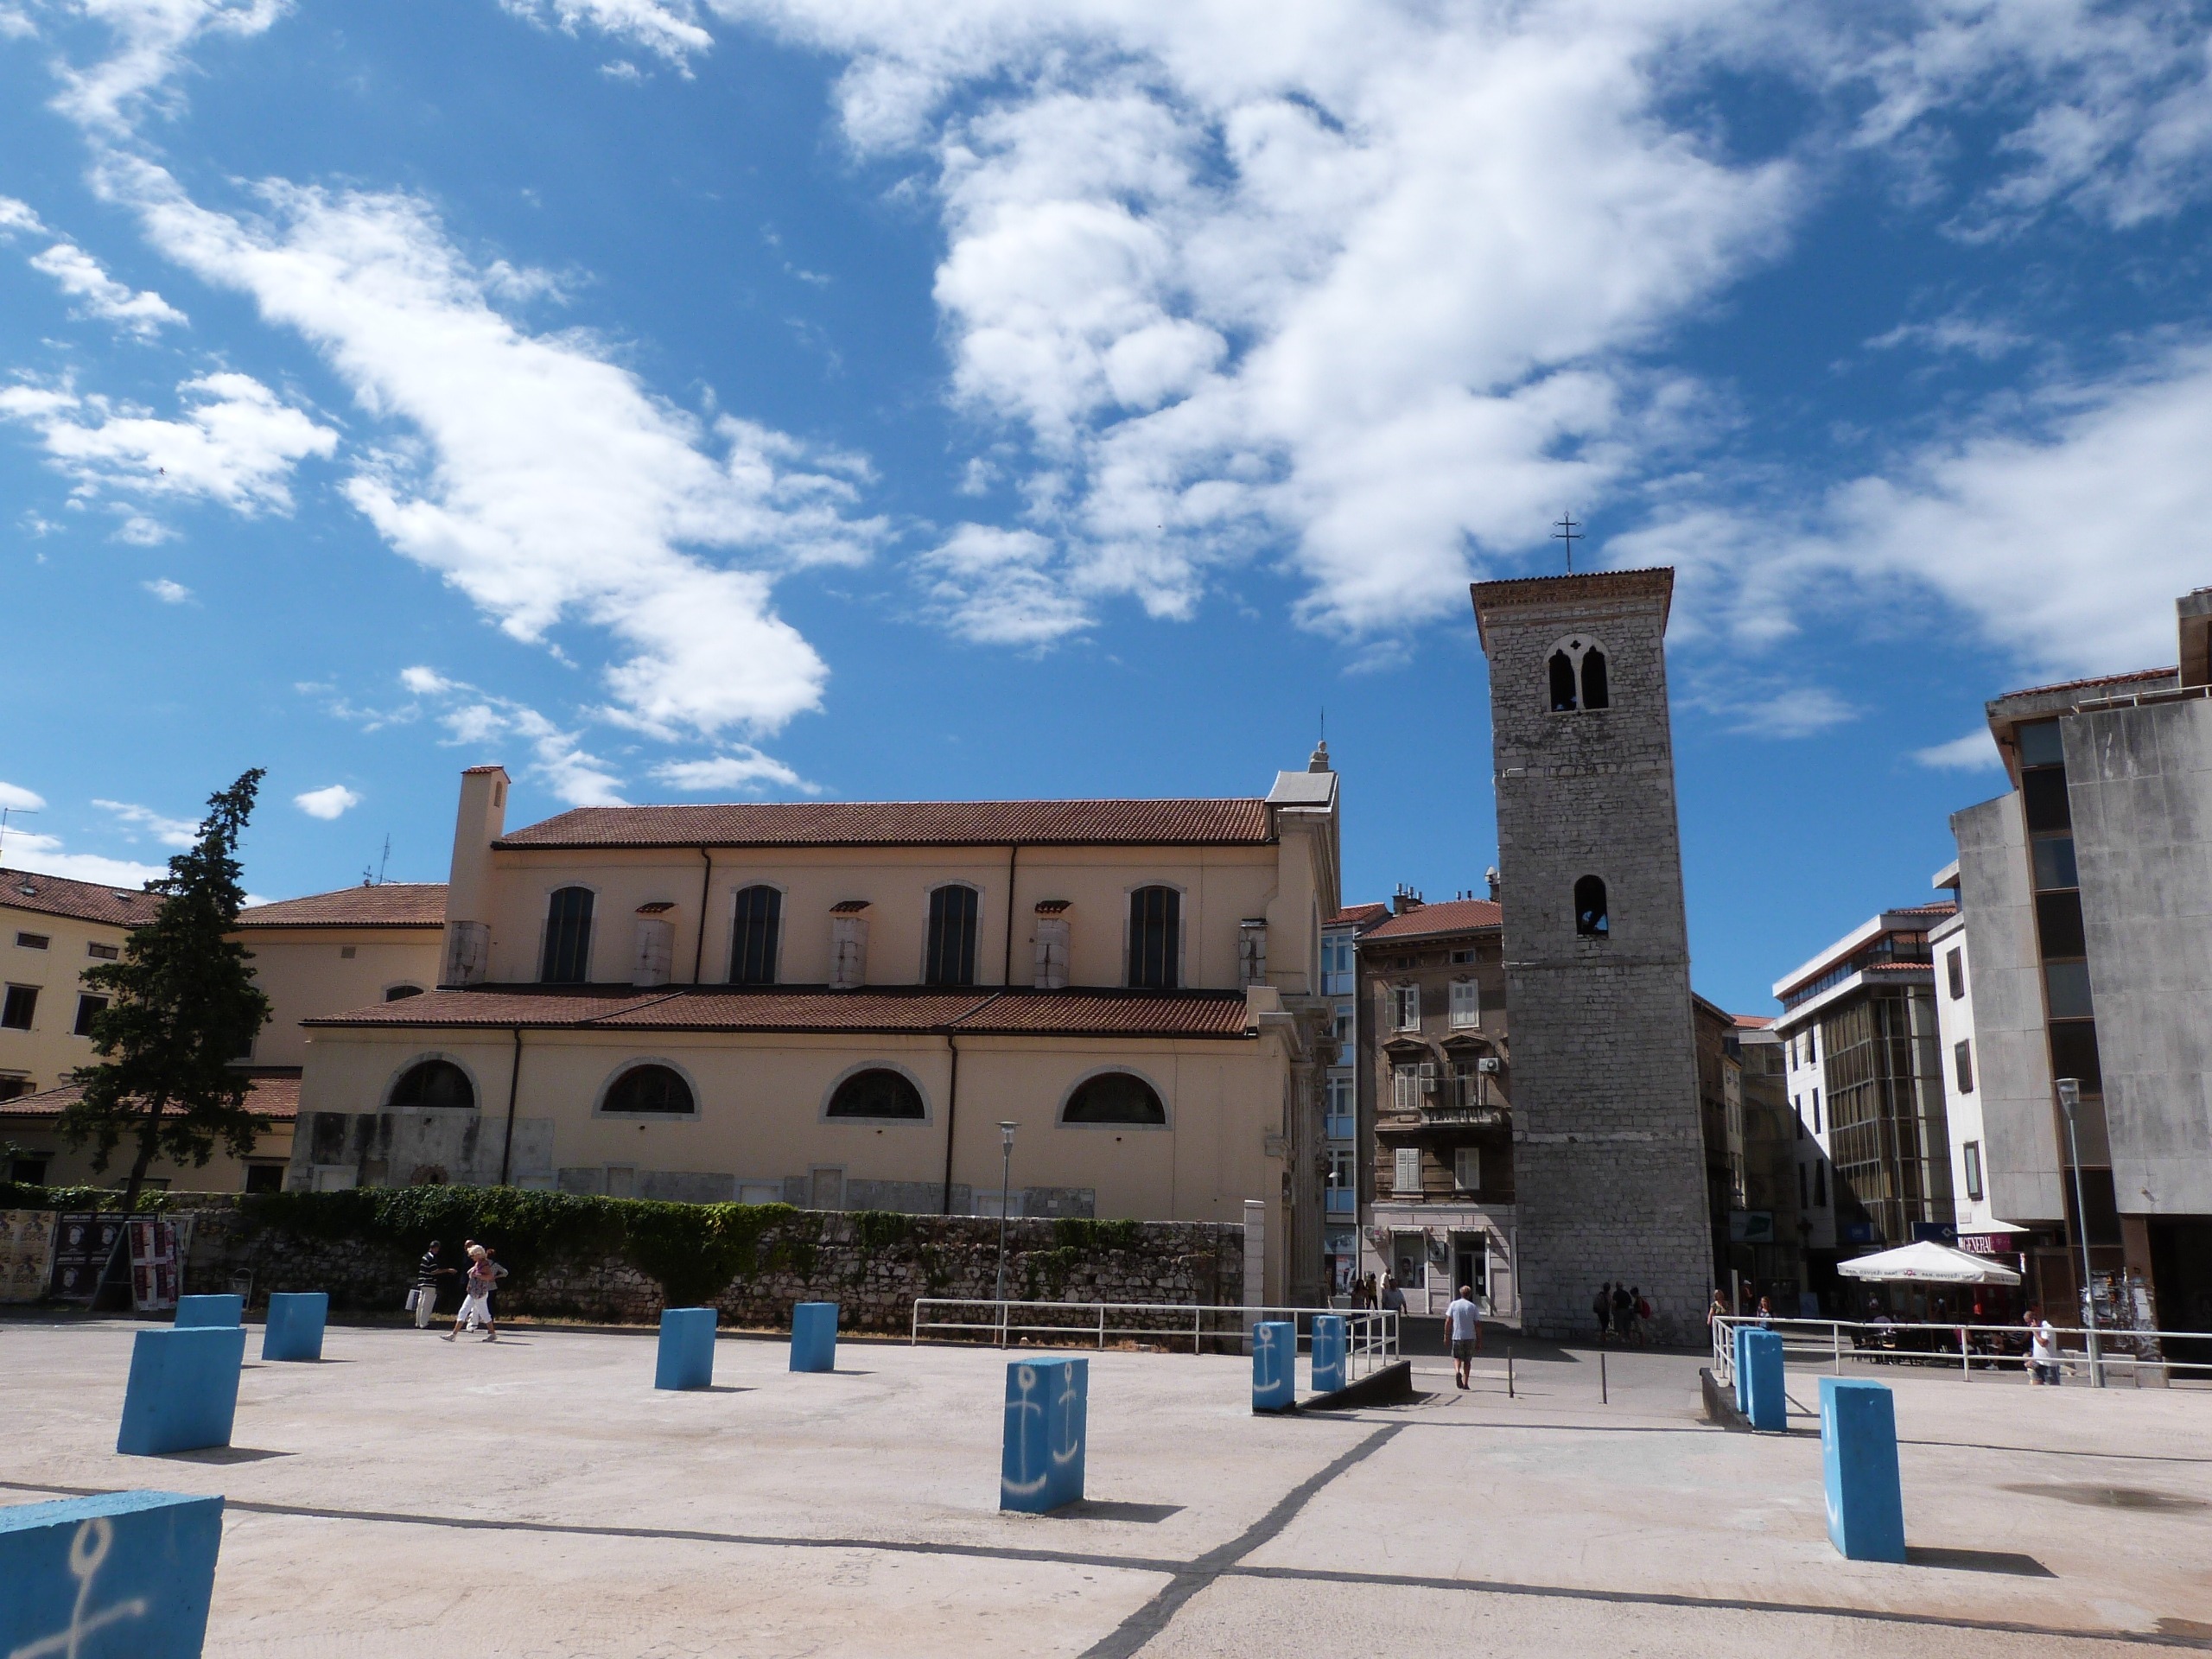
architecture, structure, street, town, building, city, cityscape, downtown, vacation, plaza, square, landmark, facade, historic, tourism, design, buildings, center, town square, estate, neighbourhood, architecture design, urban area, human settlement